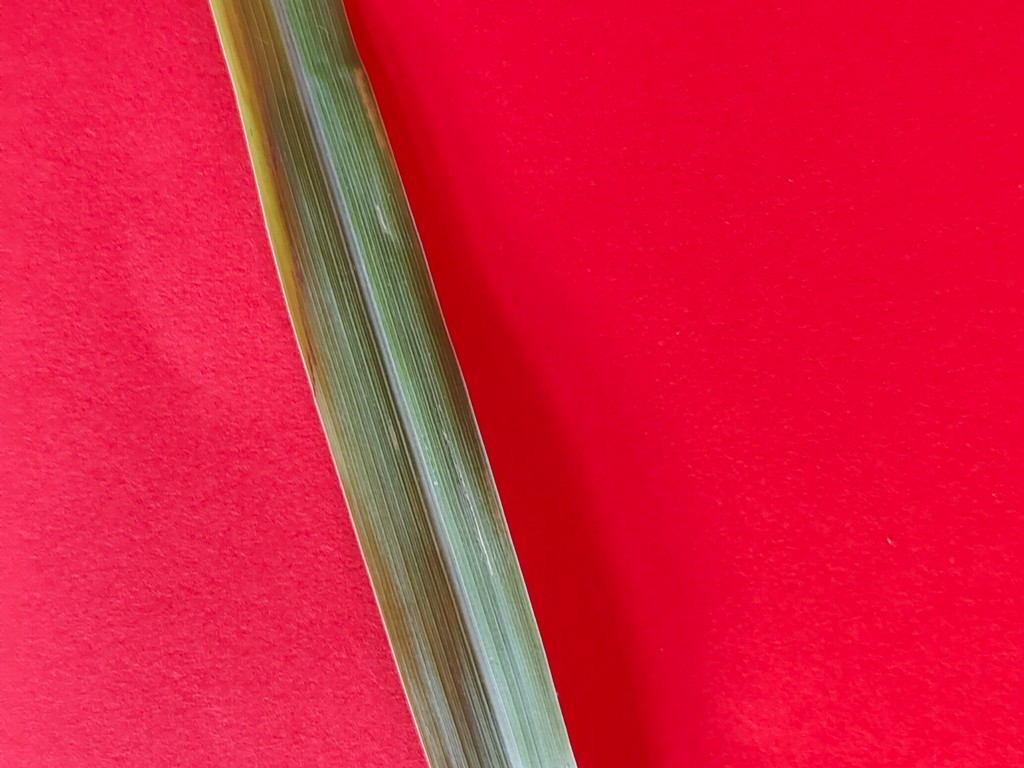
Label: Healthy